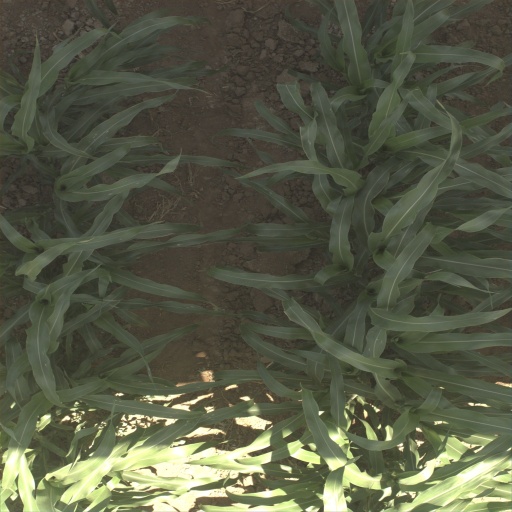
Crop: sorghum